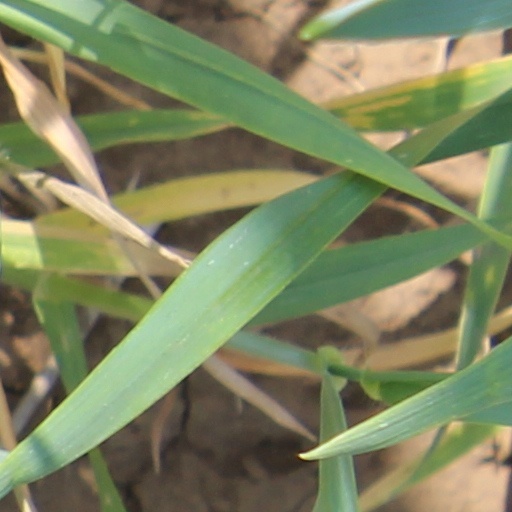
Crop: wheat